Kali River Rapids

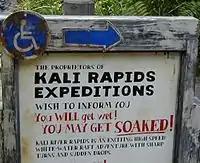
The warning sign at the entrance of the Kali River Rapids warns guests that the ride is very wet.

The ride was briefly closed on May 29, 2007 after five visitors and one employee received minor injuries as a result of an evacuation platform malfunction.